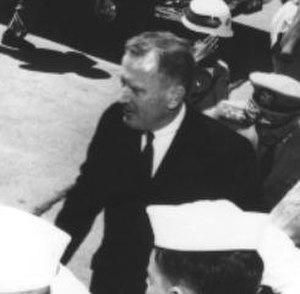
Amerikanske flådeministre / Flådeministre / Flådeministre i forsvarsministeriet
Paul B. Fay
Amerikanske flådeministre eller United States Secretary of the Navy er den civile leder af det amerikanske flådeministerium. Posten som flådeminister var en post i præsidentens kabinet frem til 1947, hvor flåde, hær og det nyoprettede luftvåben blev samlet under forsvarsministeriet og forsvarsministeren overtog posten i kabinettet. Posten som flådeminister besættes ved at præsidenten nominerer en kandidat, som skal godkendes af et flertal i Senatet.